American College of Emergency Physicians

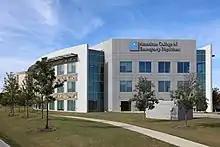
American College of Emergency Physicians

The American College of Emergency Physicians (ACEP) is a professional organization of emergency medicine physicians in the United States. ACEP publishes the "Annals of Emergency Medicine and the Journal of the American College of Emergency Physicians Open (JACEP Open)."